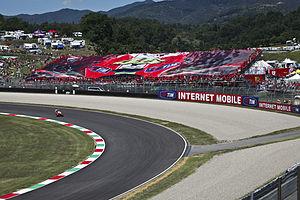
Le circuit du Mugello est un circuit automobile situé dans la région du Mugello, au nord-est de Florence.